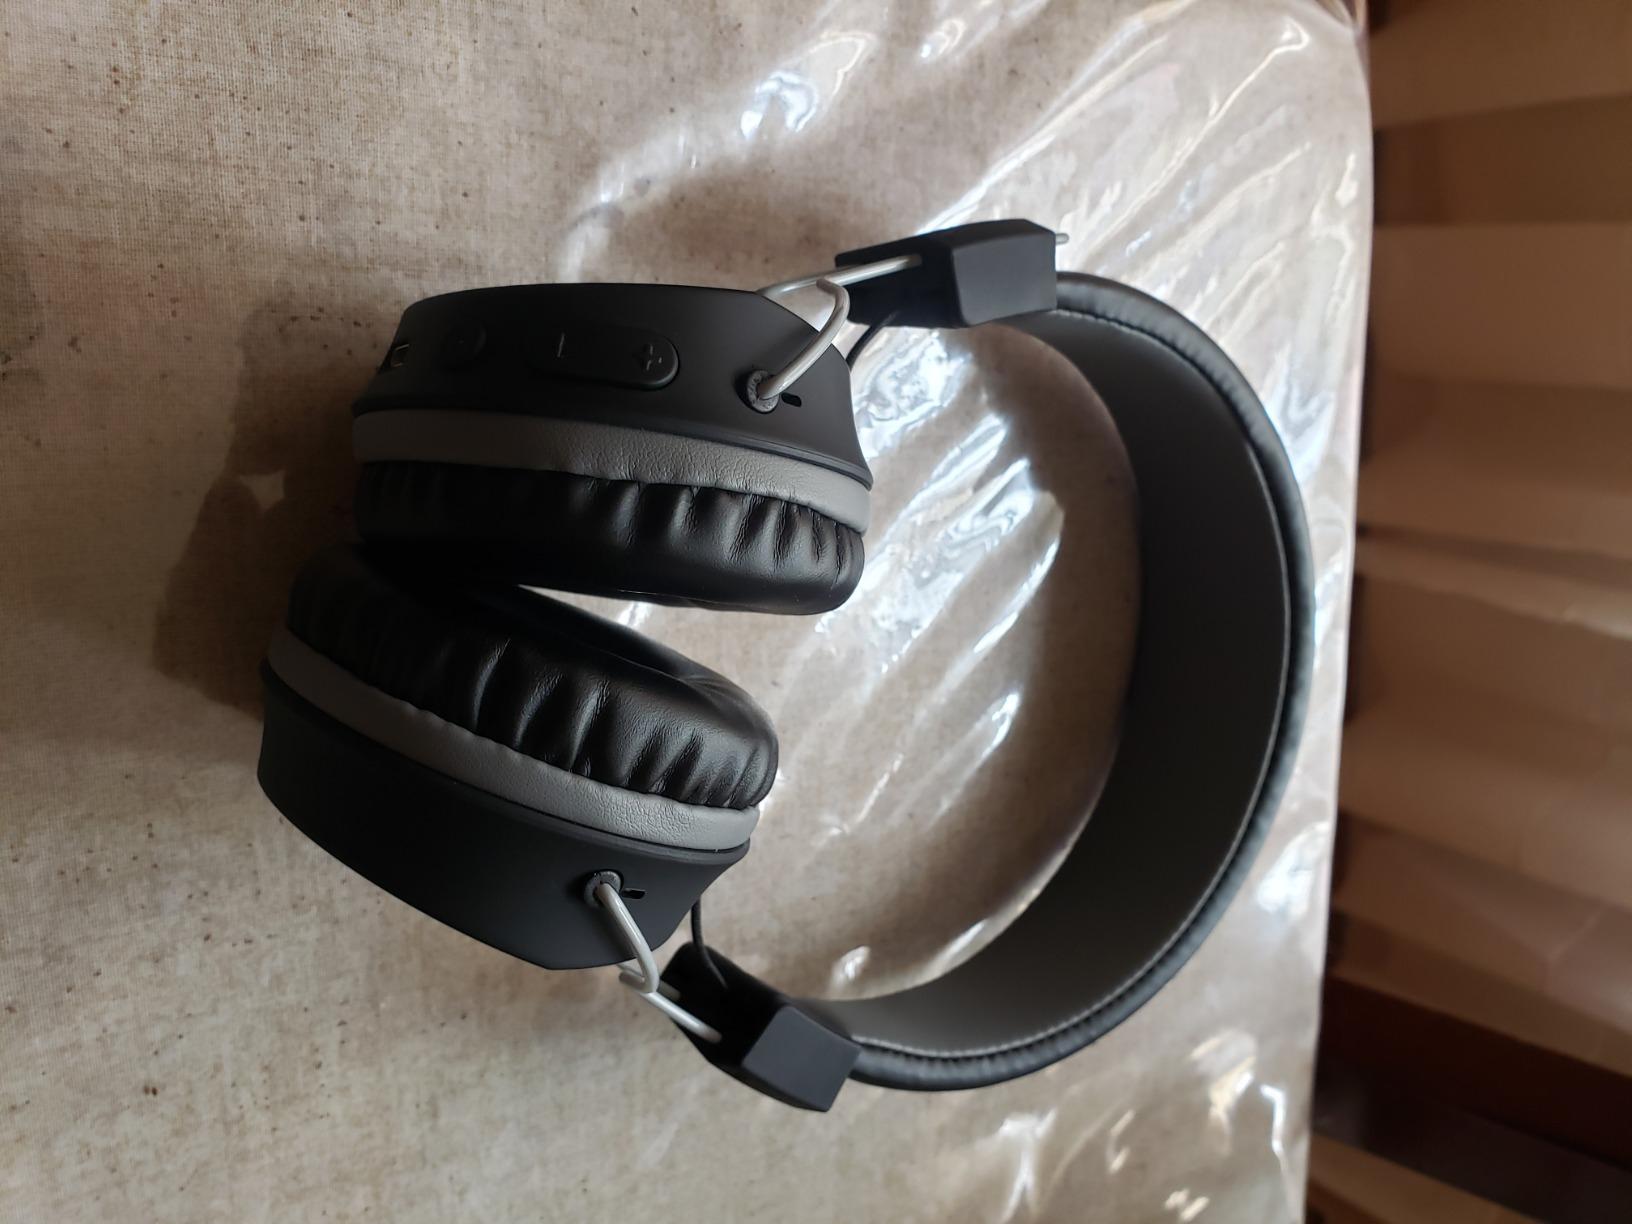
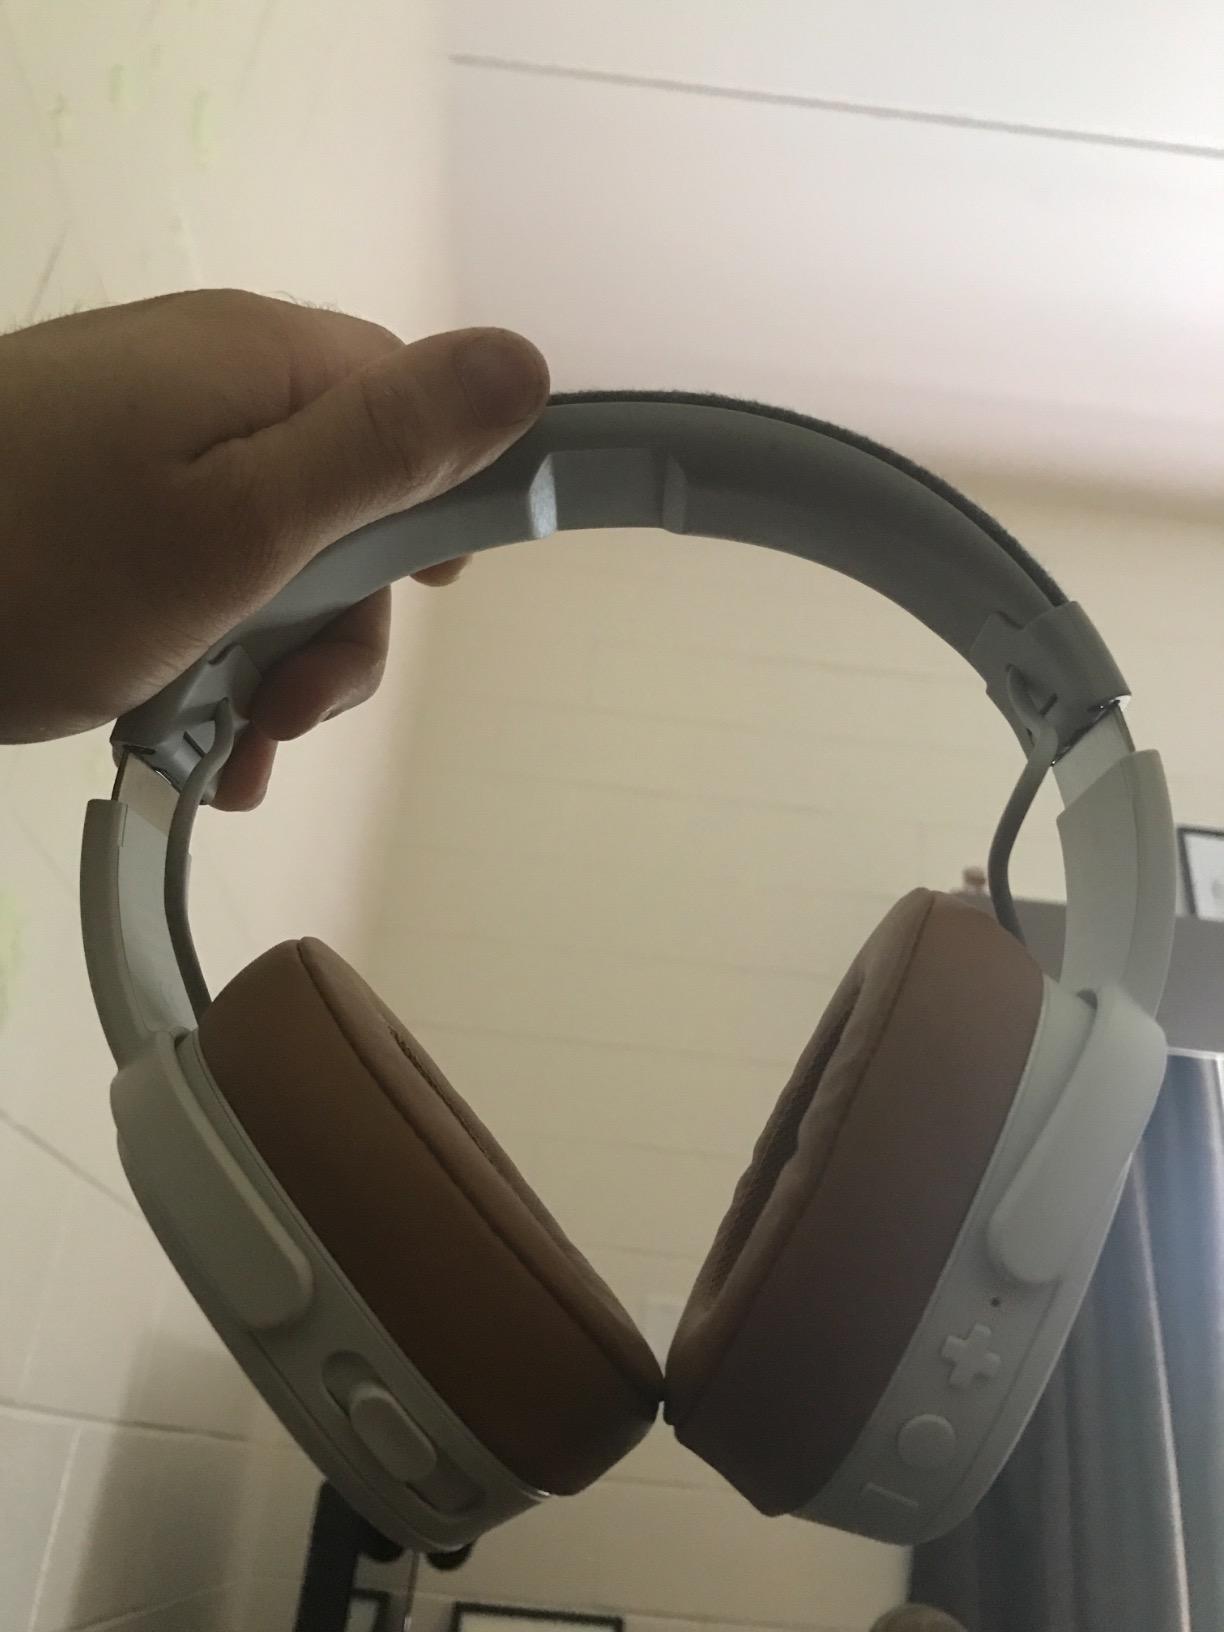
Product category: headphones
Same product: no